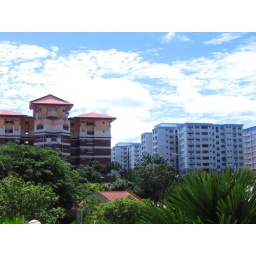
blue sky in the morning